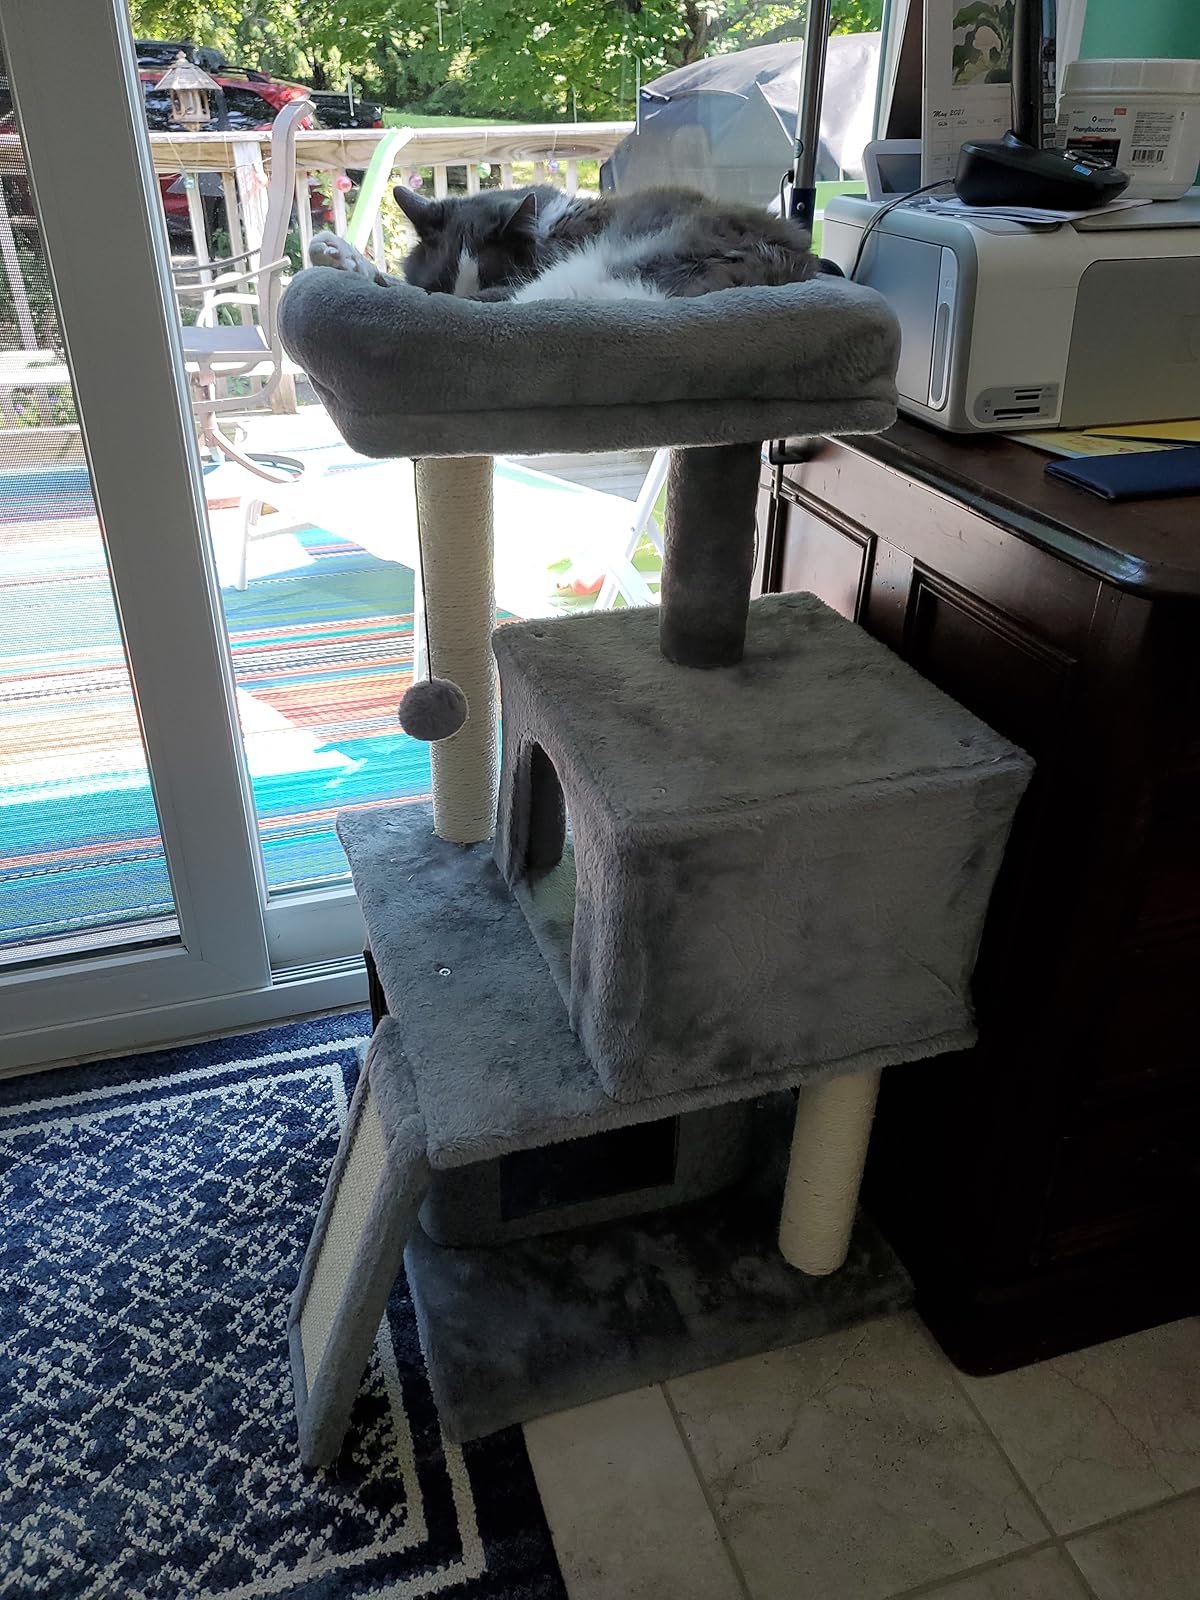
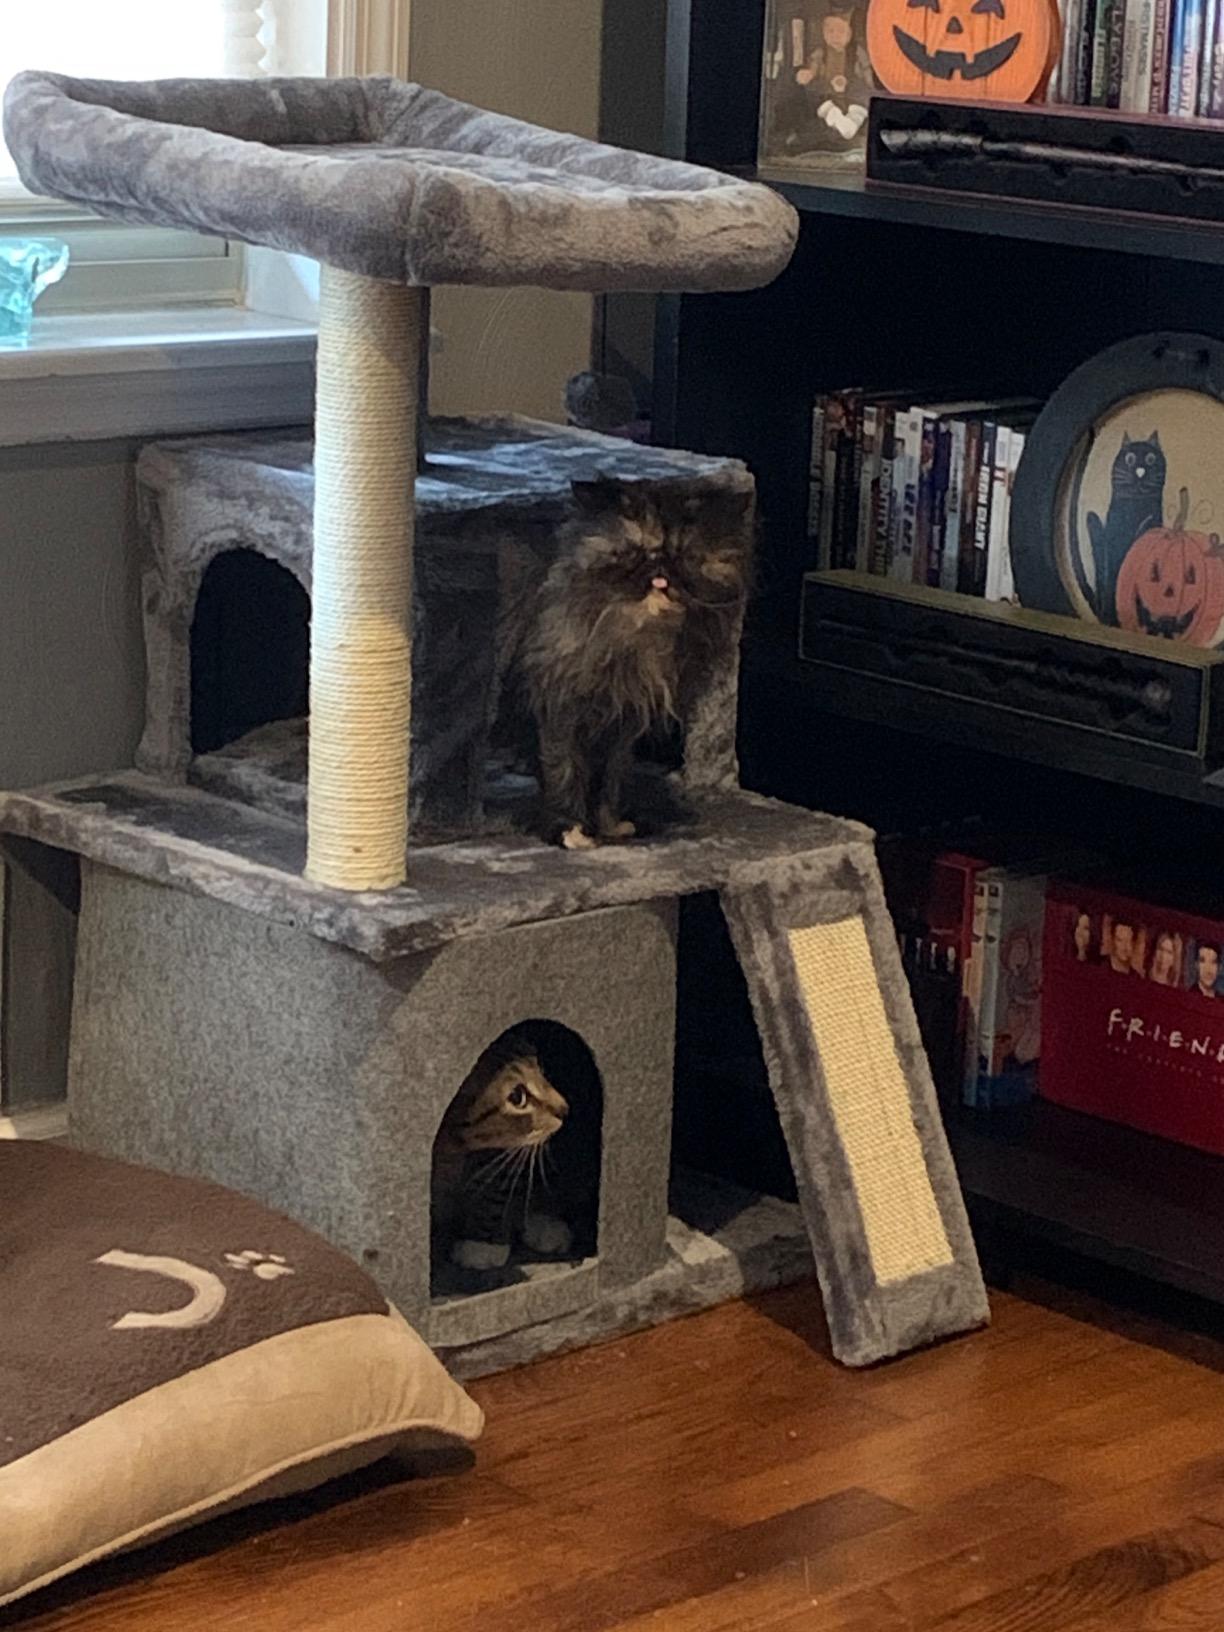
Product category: items_cat tree
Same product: yes